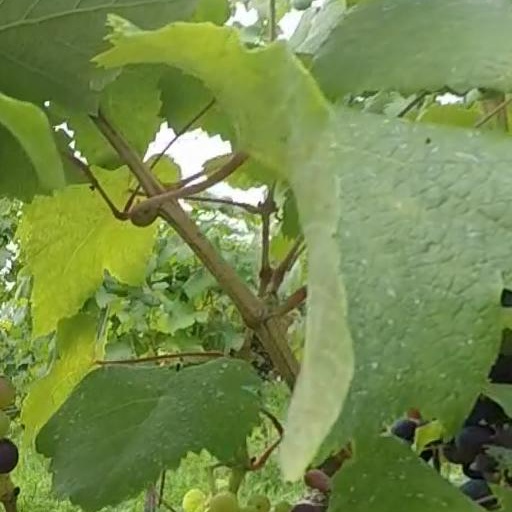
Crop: grape